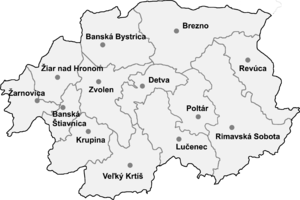
Banská Bystrica (region)
Kort over regionen
Banská Bystrica er en af Slovakiets otte administrative regioner, beliggende i landets sydlige del. Regionen har et areal på 9.455 km² og en befolkning på 657.119 indbyggere. Regionens hovedby er Banská Bystrica og består af tretten distrikter.